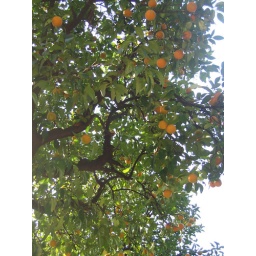
orange trees in rome